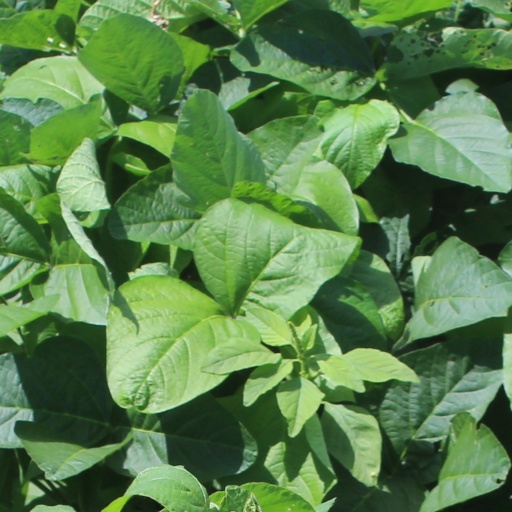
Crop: soybean